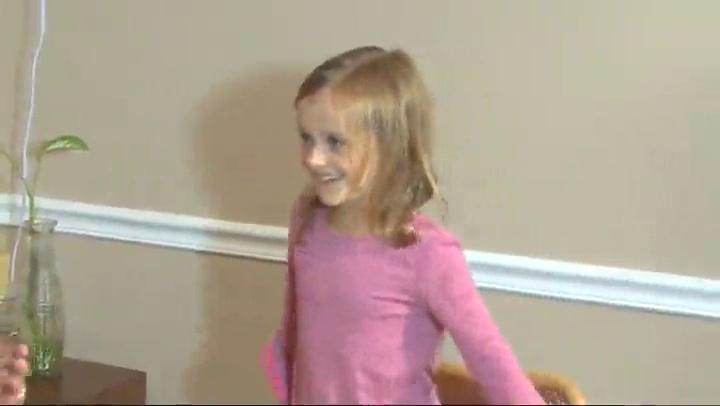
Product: Learning Resources Sum Swamp Game, Addition/Subtraction, Early Math Skills, 8 Pieces, Ages 5+
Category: Toys & Games | Learning & Education | Counting & Math Toys
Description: Encourage basic math drills through fun game play with Sum Swamp.
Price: $16.89